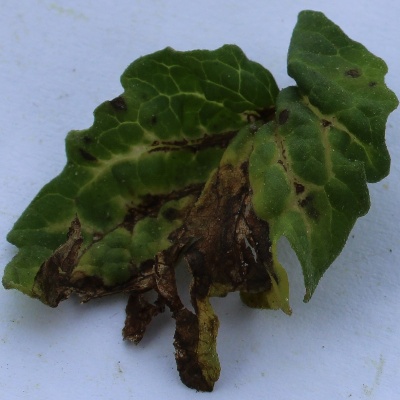
Crop: Tomato
Condition: leaf blight